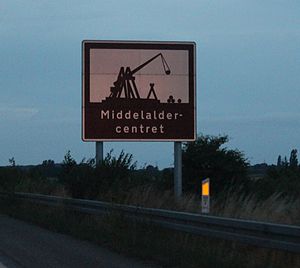
Middelaldercentret / Markedsføring og popularitet
Motorvejsskilt på Sydmotorvejen der viser af til Middelaldercentret.
Motorvejsskilt på Sydmotorvejen der viser af til Middelaldercentret
Middelaldercentret er et frilandsmuseum, oplevelses- og forsøgscenter med fokus på dansk middelalder omkring år 1400. Museet ligger i den nordlige udkant af Sundby på Lollandssiden af Guldborg Sund lige over for Nykøbing Falster og er områdets mest populære attraktion.